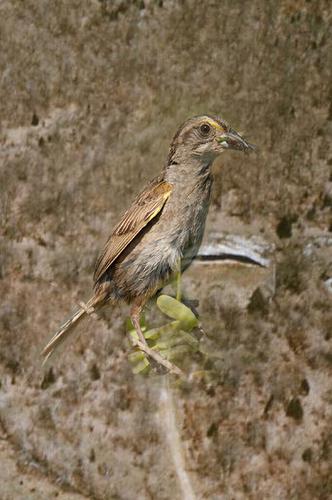
Bird species: Seaside_Sparrow
Bird type: landbird
Background: land